Alphonse-Osias Gagnon

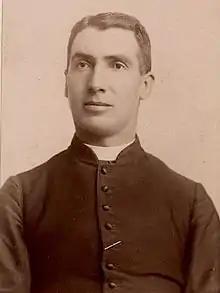

Alphonse-Osias Gagnon (December 31, 1860 – February 12, 1941) was a Canadian Roman Catholic priest and Bishop of Sherbrooke from 1927 to 1941.